William Newell (actor)

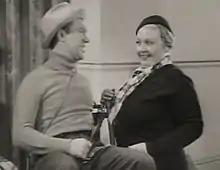
William Newell and Greta Meyer in "Bill Cracks Down" (1937)

Newell was most active in the 1930s, familiar to fans of the "Our Gang" short subjects in his recurring role as Alfalfa's father, and as Dr. Henley on "Our Miss Brooks". Newell was cast as a hobo in "Little Boy Blew," one of the last episodes of the Walter Brennan sitcom, "The Real McCoys", then airing on CBS.